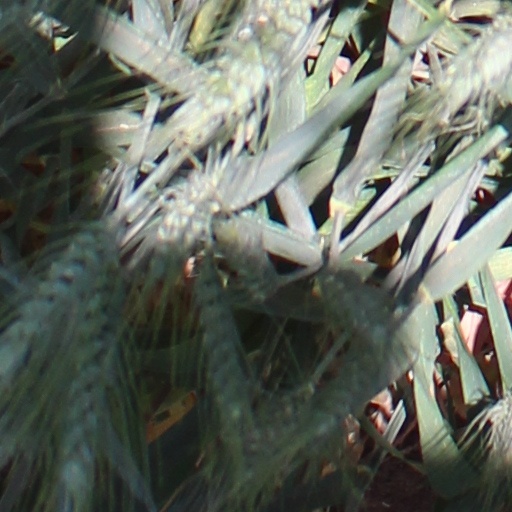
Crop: wheat